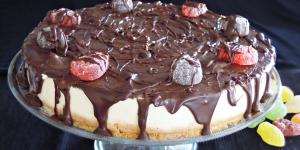
tarta de nubes facil sin horno tarta de malvaviscos o marhsmallows